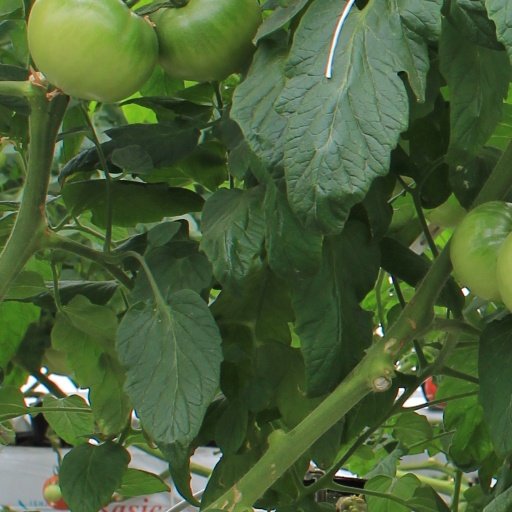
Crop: tomato